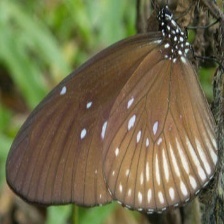
Species: BLUE SPOTTED CROW
Butterfly family (ImageNet category): monarch